Anti-communism

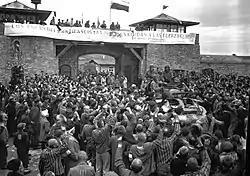
Spanish prisoners in the Mauthausen concentration camp upon being liberated by the United States Army

In Nazi Germany, the Nazi Party (NSDAP) banned communist parties and targeted communists. After the Reichstag Fire, violent suppression of communists by the Sturmabteilung was undertaken nationwide and 4,000 members of the Communist Party of Germany were arrested. The Nazi Party also established concentration camps for their political opponents, such as communists. Nazi propaganda dismissed the communists as "Red subhumans".